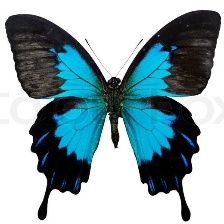
Species: ULYSES